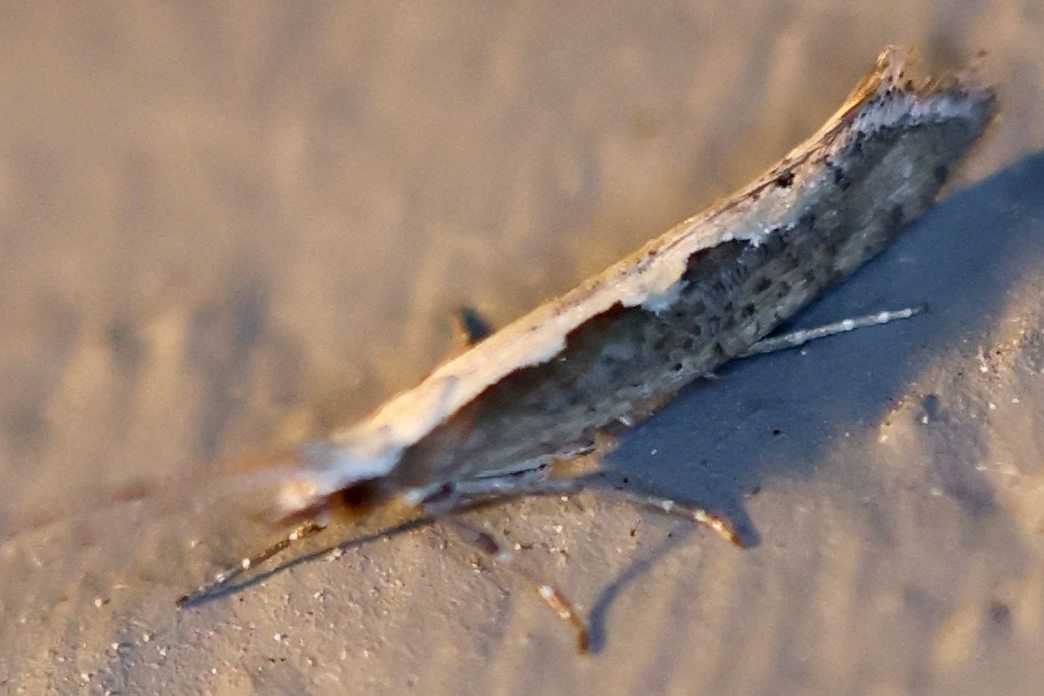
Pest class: diamondback_moth